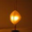
Label: lamp